Akkara Kazhchakal

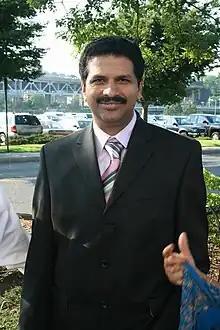
Josekutty Valiyakallumkal who plays George Thekkinmootil

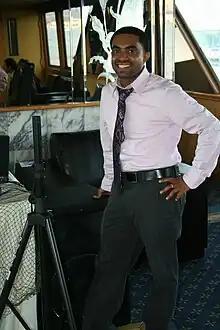
Jacob Gregory who plays Gregory

George Thekkinmootil is a Malayali from Aymanam. He moved to the U.S., after marrying Rincy who is a nurse working in New Jersey. Having grown up in Kerala, he is often nostalgic and emotional about his homeland. Rincy, by contrast has accustomed to the American life, and is not bothered much by it. A running gag throughout the show is the cultural divide between George and his children. Though he is critical of their embracement of the American culture, he is a loving father and often tells them how fortunate they are to enjoy such a great life in America. At the onset of the series, George is stuck in a job that he dislikes and tries launching various businesses, all of which backfire. He finally settles down as an insurance agent after clearing the Insurance License Exam, and starts his own Insurance firm.